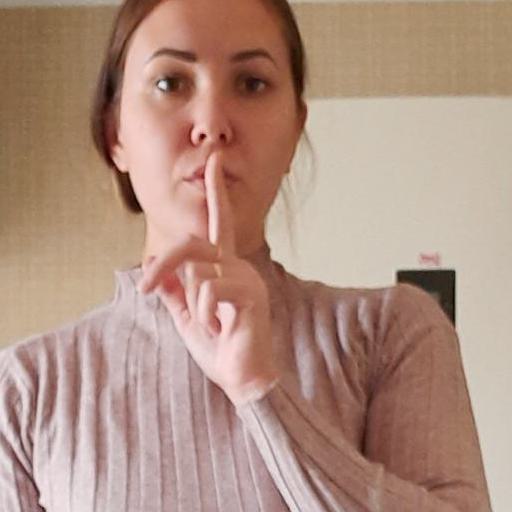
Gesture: mute